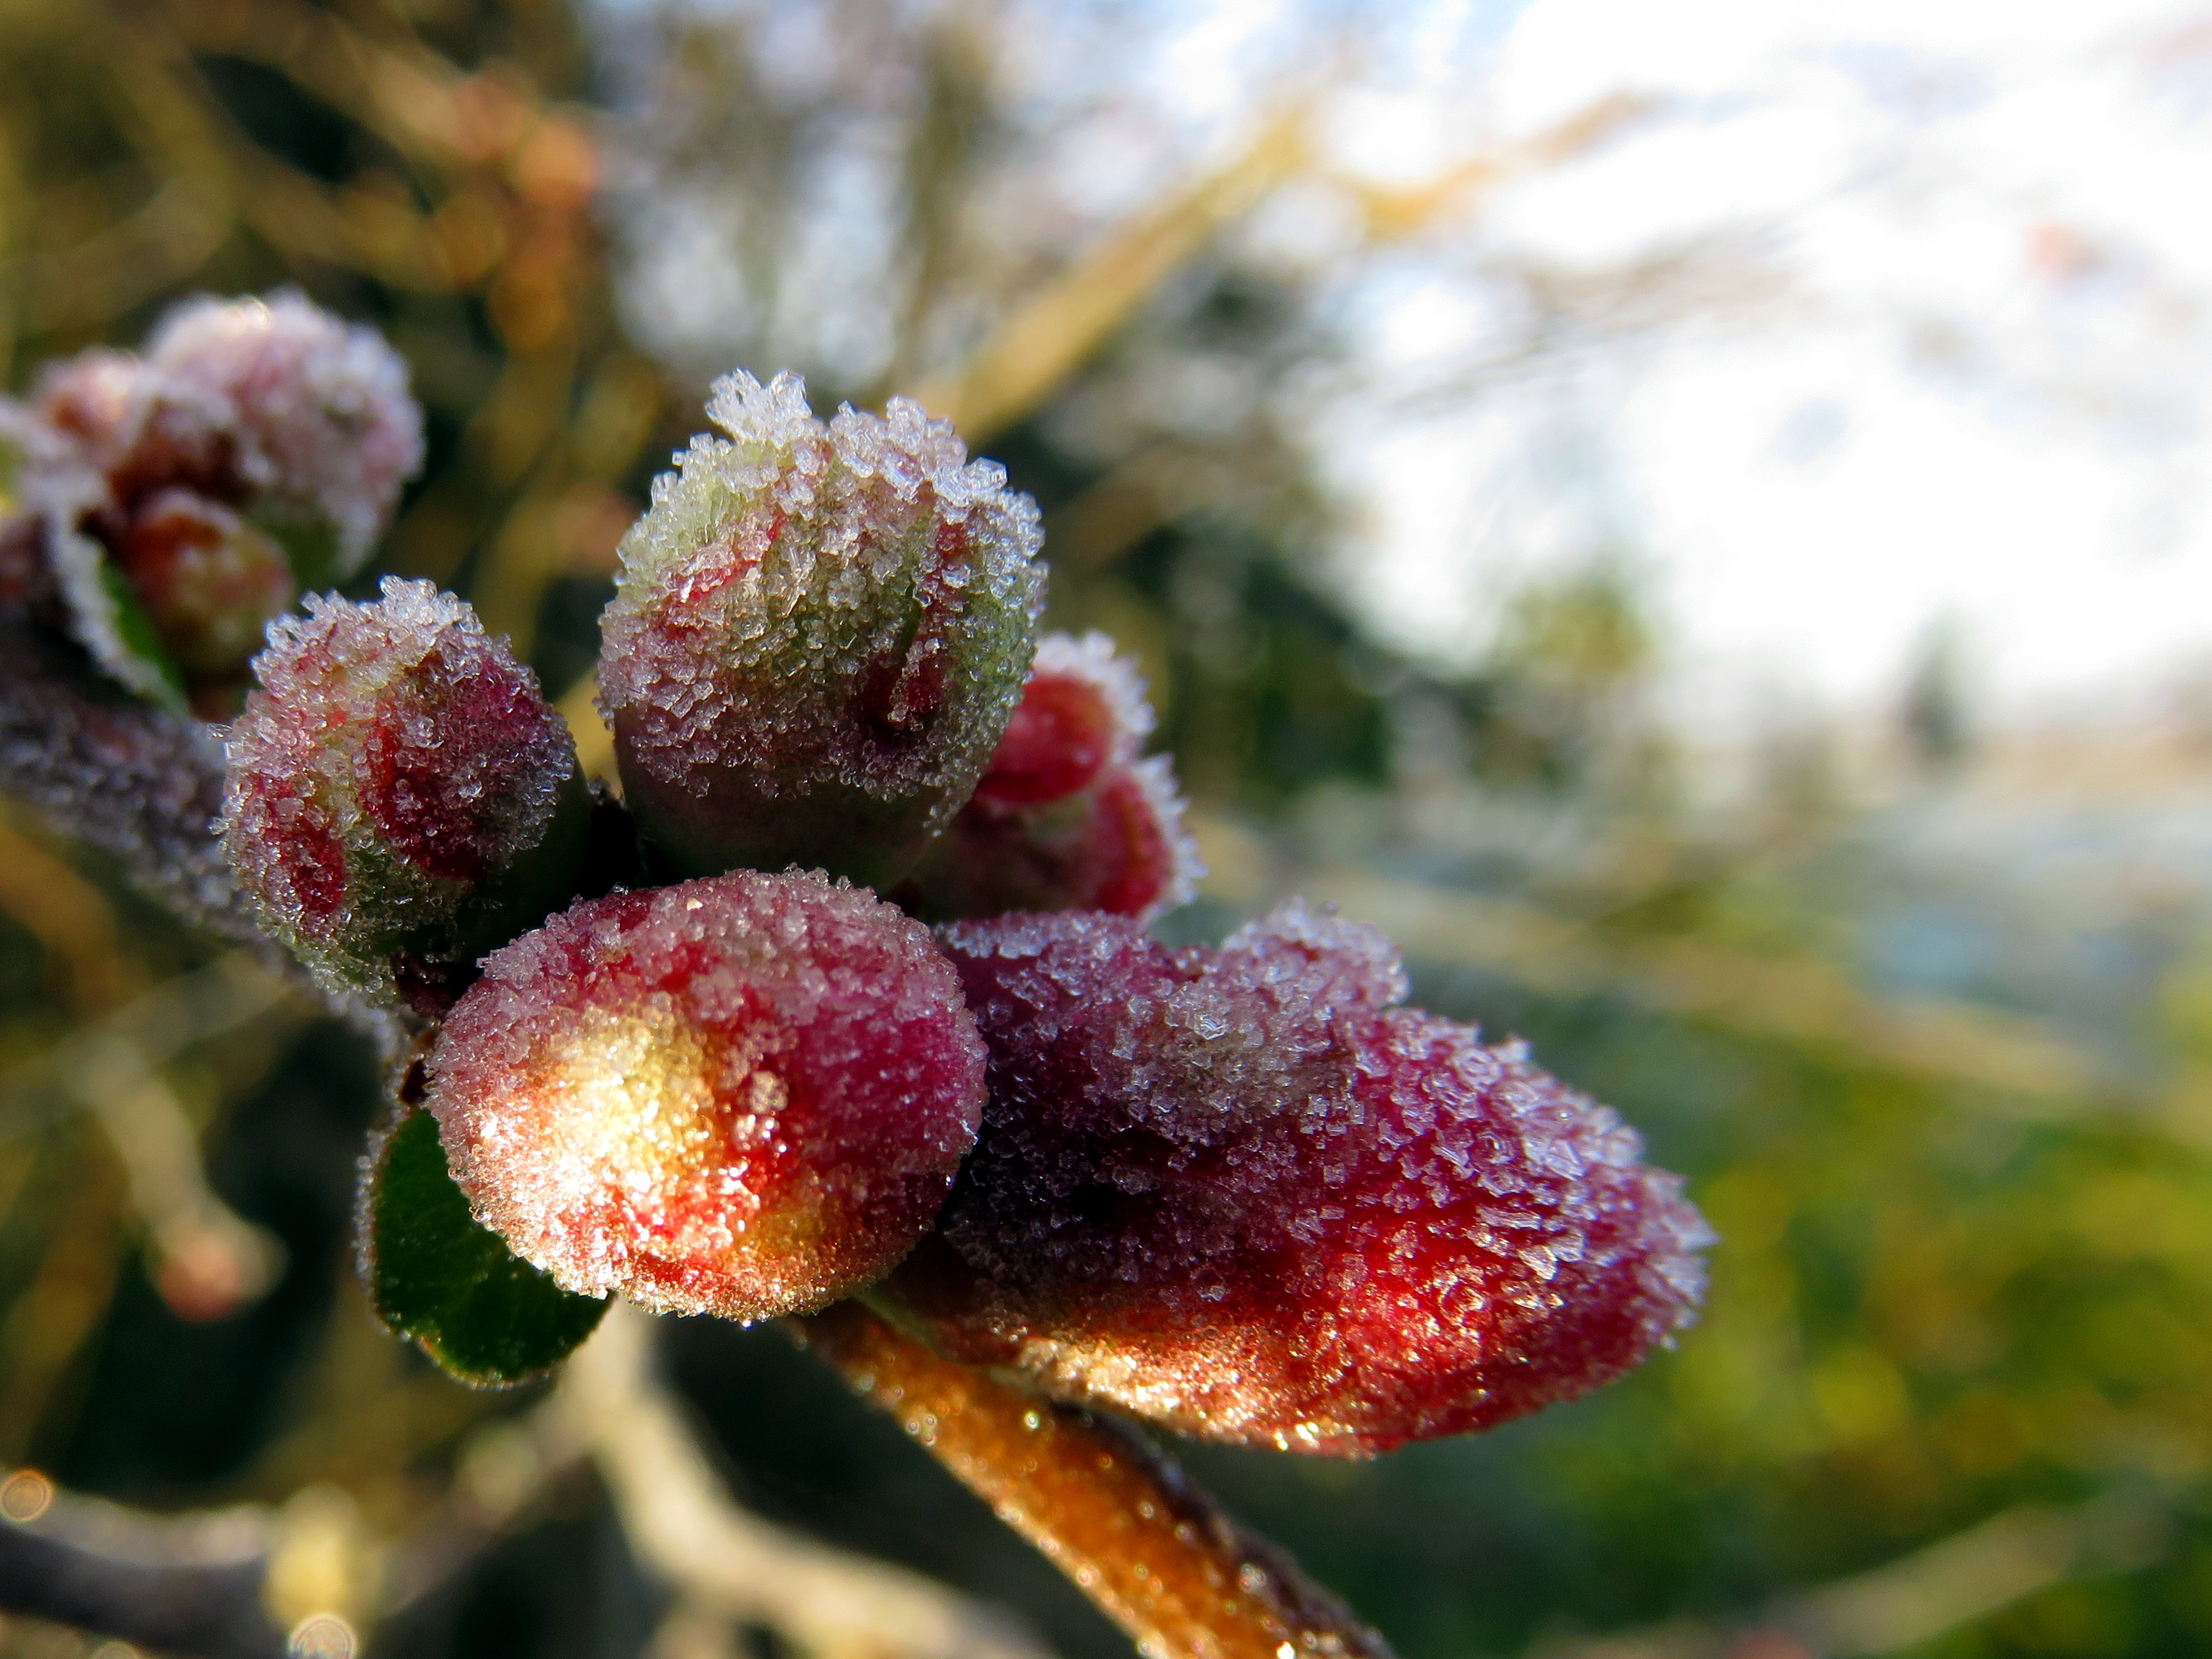
tree, nature, branch, blossom, plant, photography, fruit, leaf, flower, petal, frost, food, produce, evergreen, autumn, botany, pink, flora, season, wildflower, close up, shrub, gel, bud, macro photography, flowering plant, japan quince, woody plant, land plant